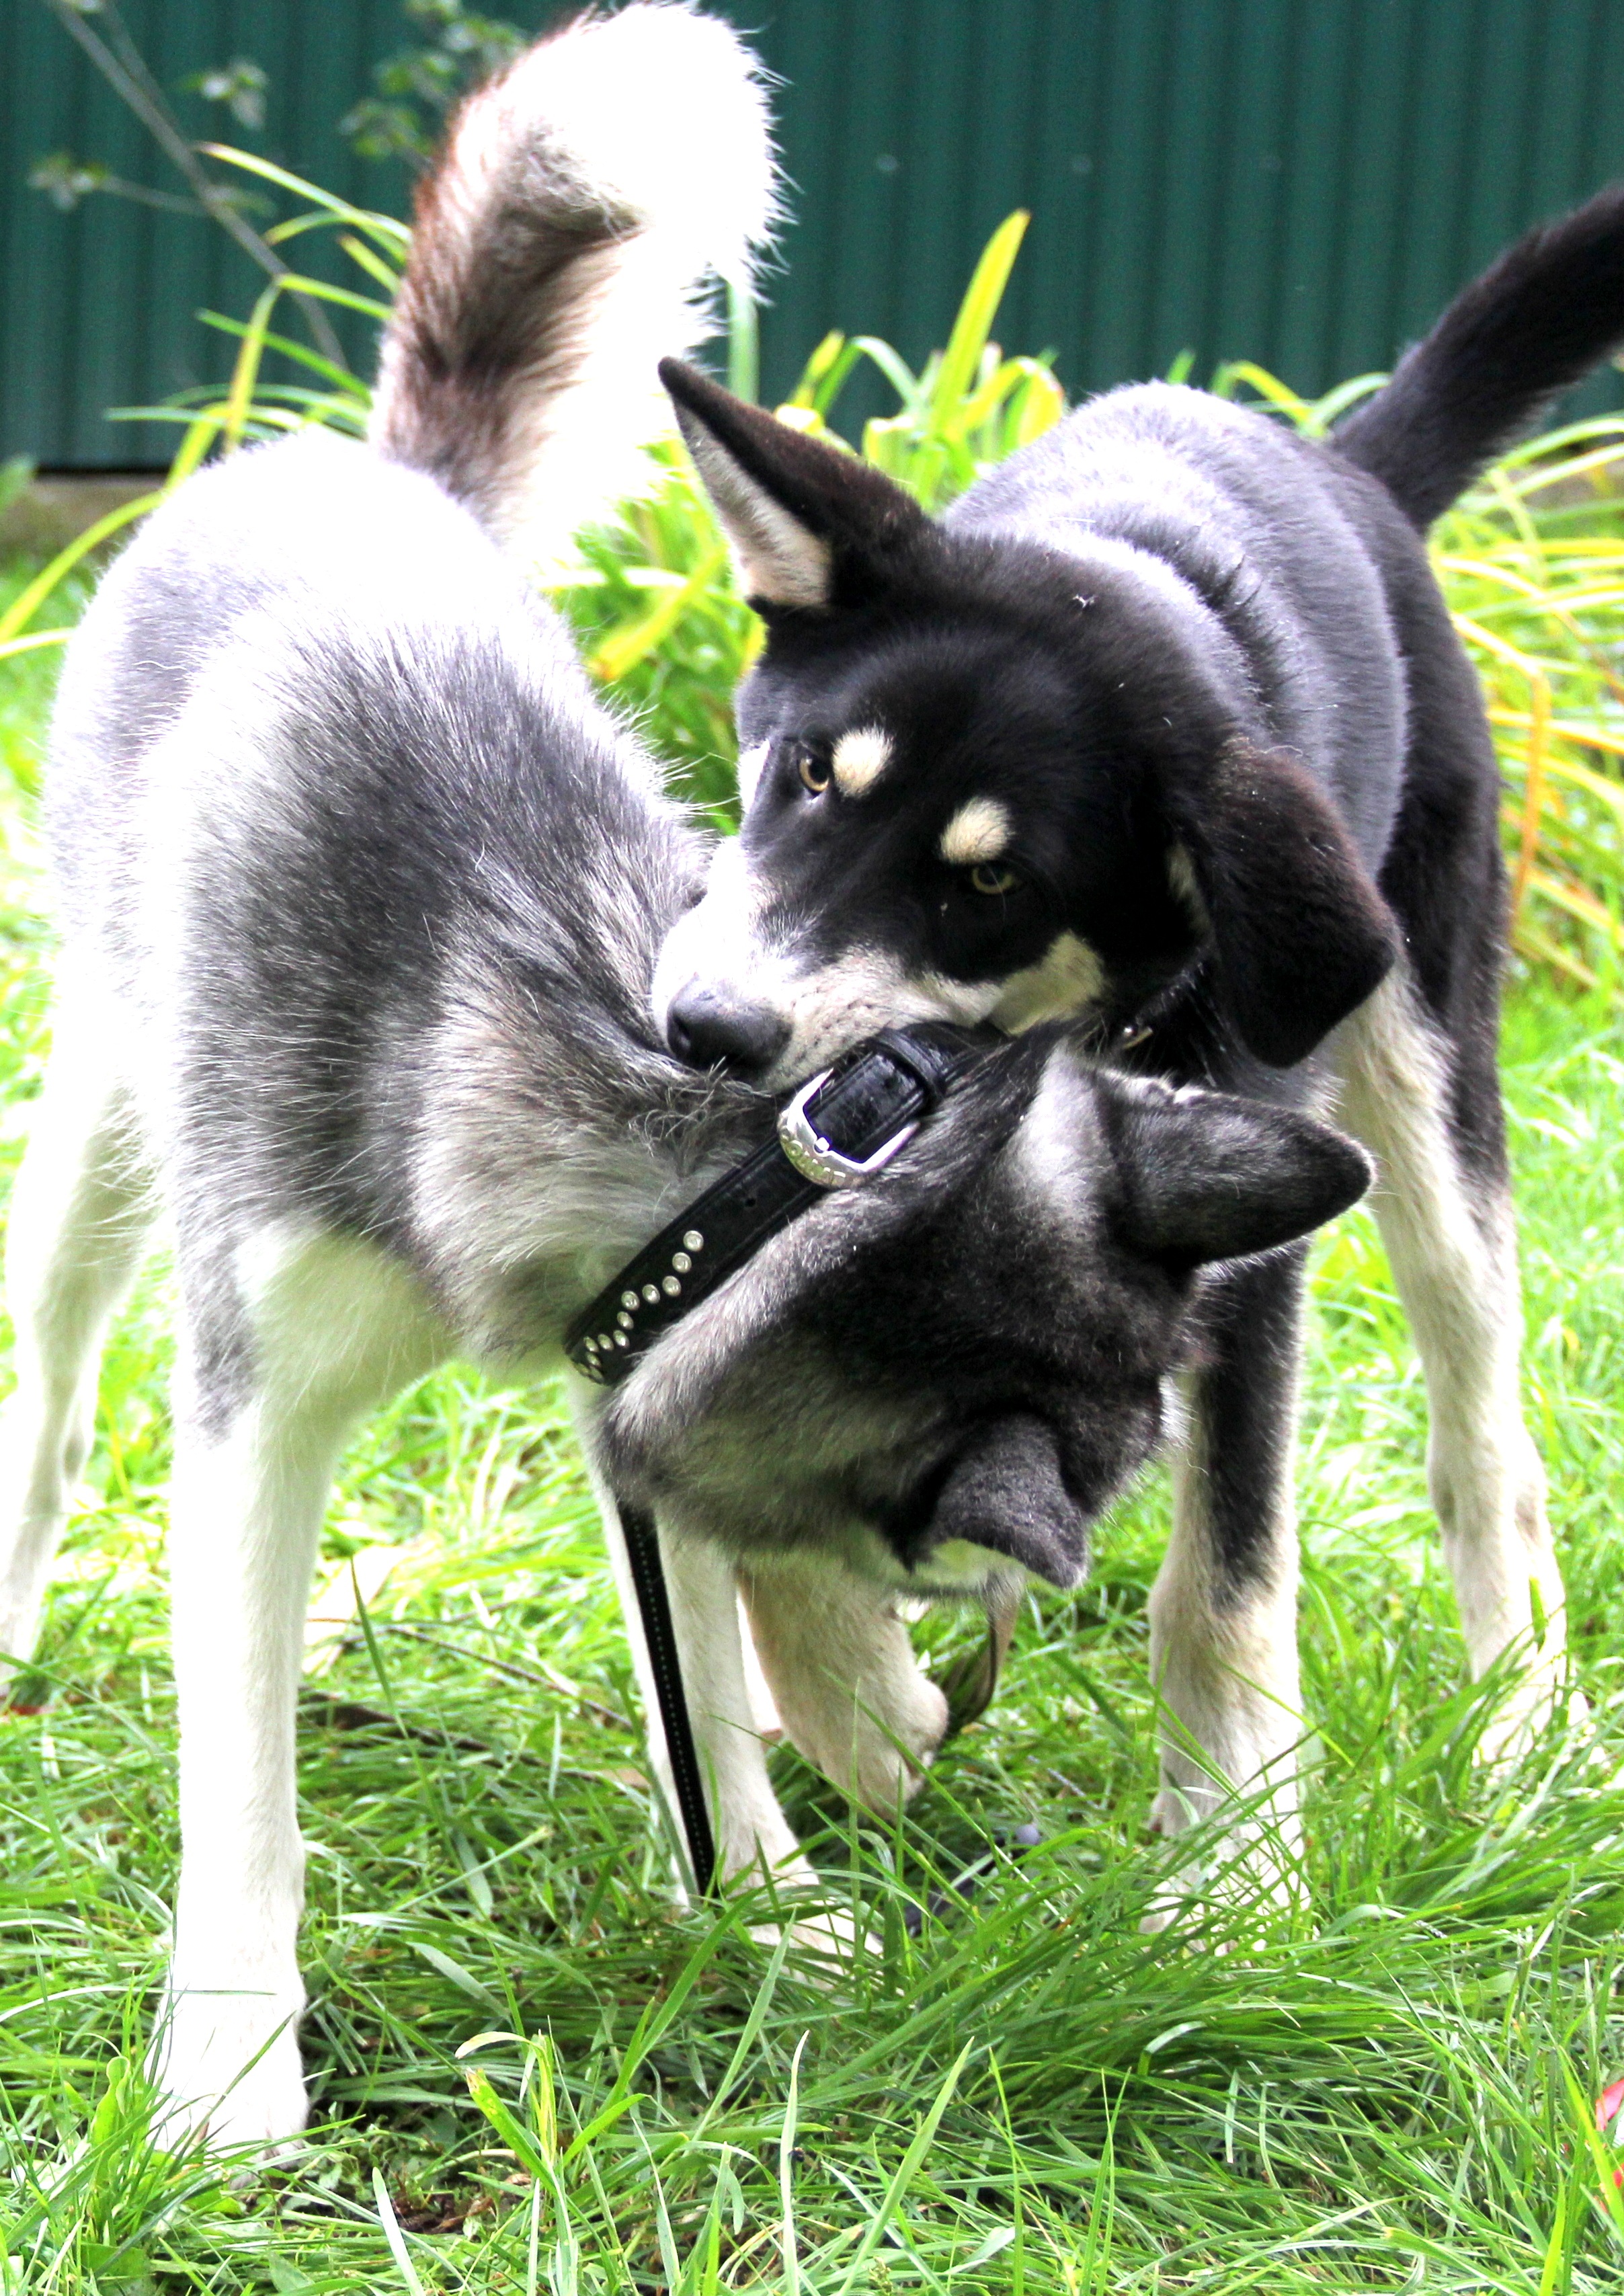
grass, game, puppy, dog, mammal, outdoors, husky, pets, dogs, vertebrate, dog breed, bite, sled dog, siberian husky, alaskan malamute, shikoku, dog like mammal, saarloos wolfdog, wolfdog, czechoslovakian wolfdog, dog breed group, greenland dog, east siberian laika, west siberian laika, j mthund, tamaskan dog, norwegian elkhound, alaskan klee kai, volkosob, breeds of dogs